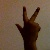
The image shows a hand gesture representing the number 3 in Indian Sign Language.